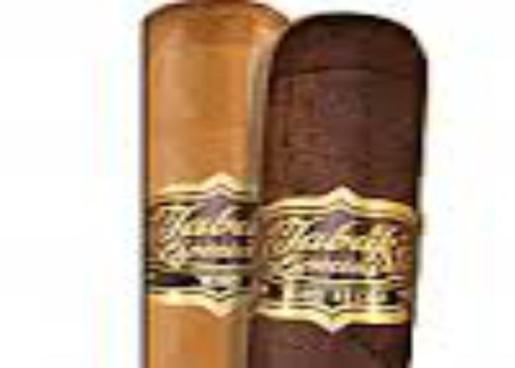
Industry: Necessities